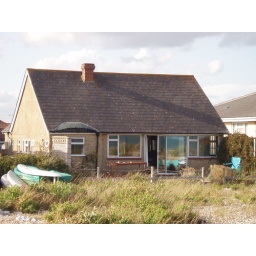
Notice the roof line over the left hand window